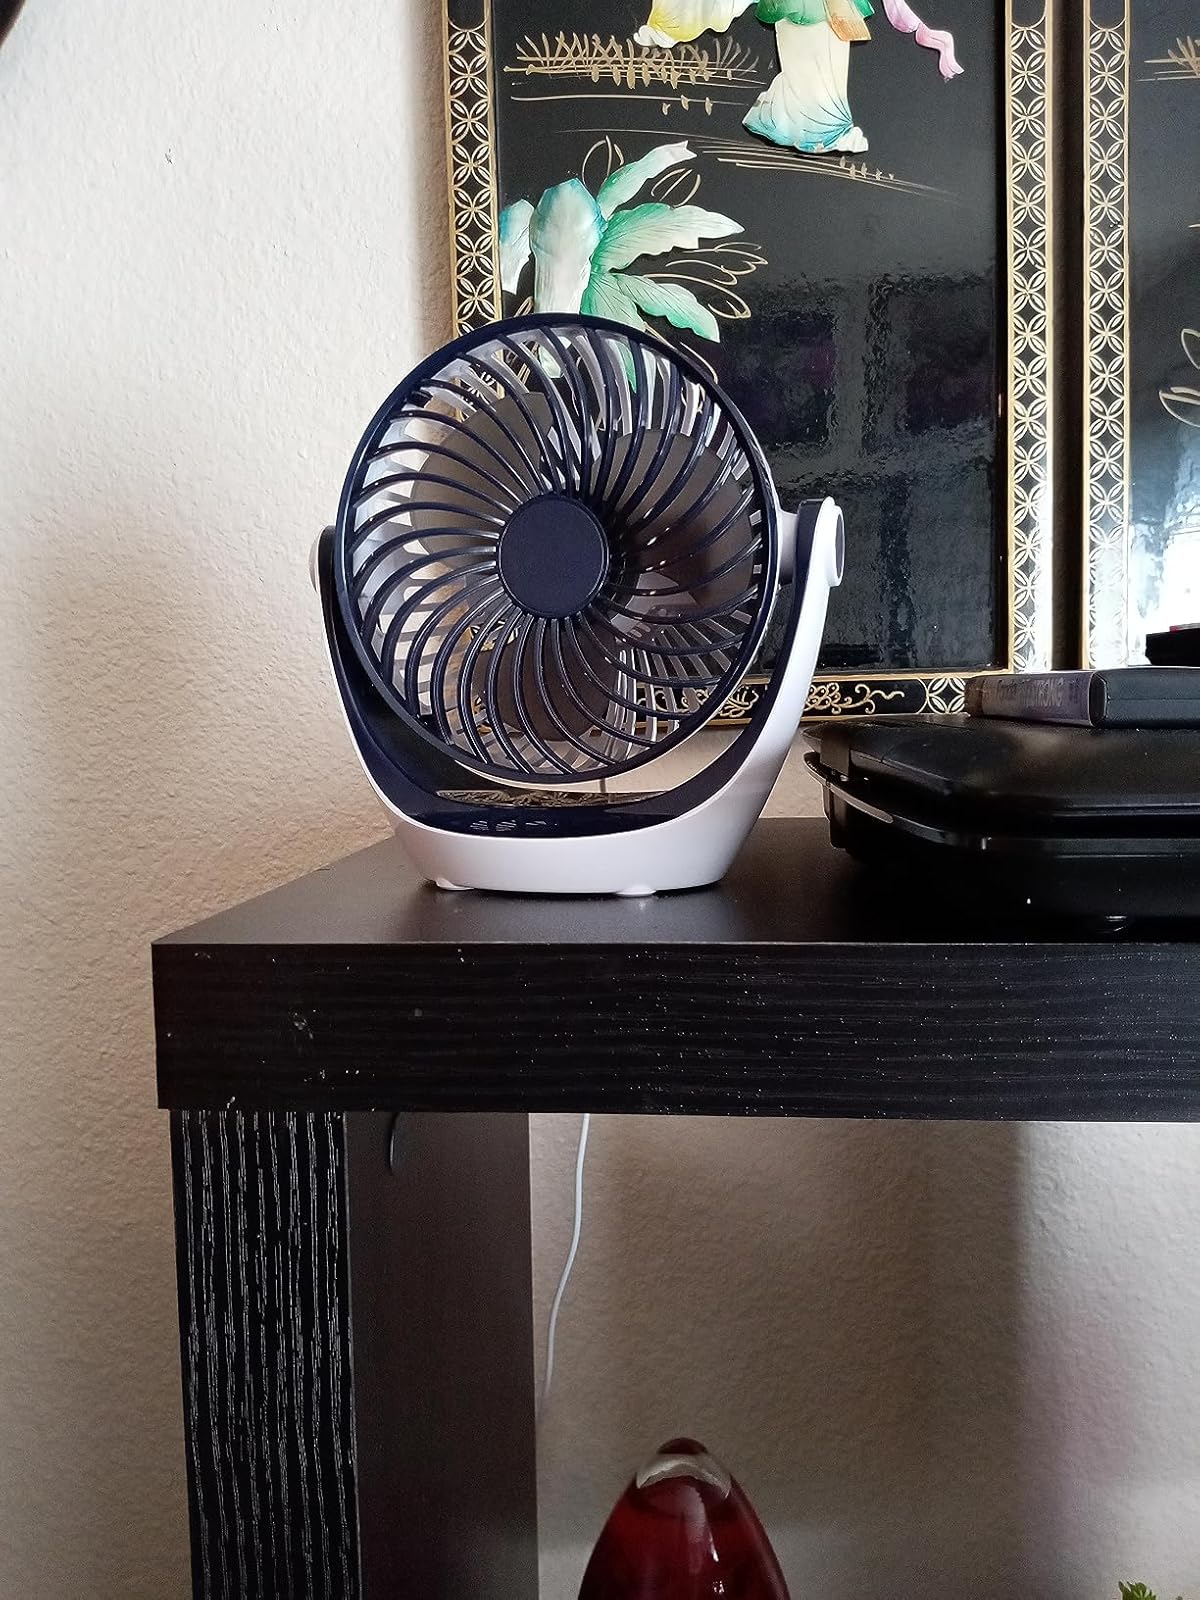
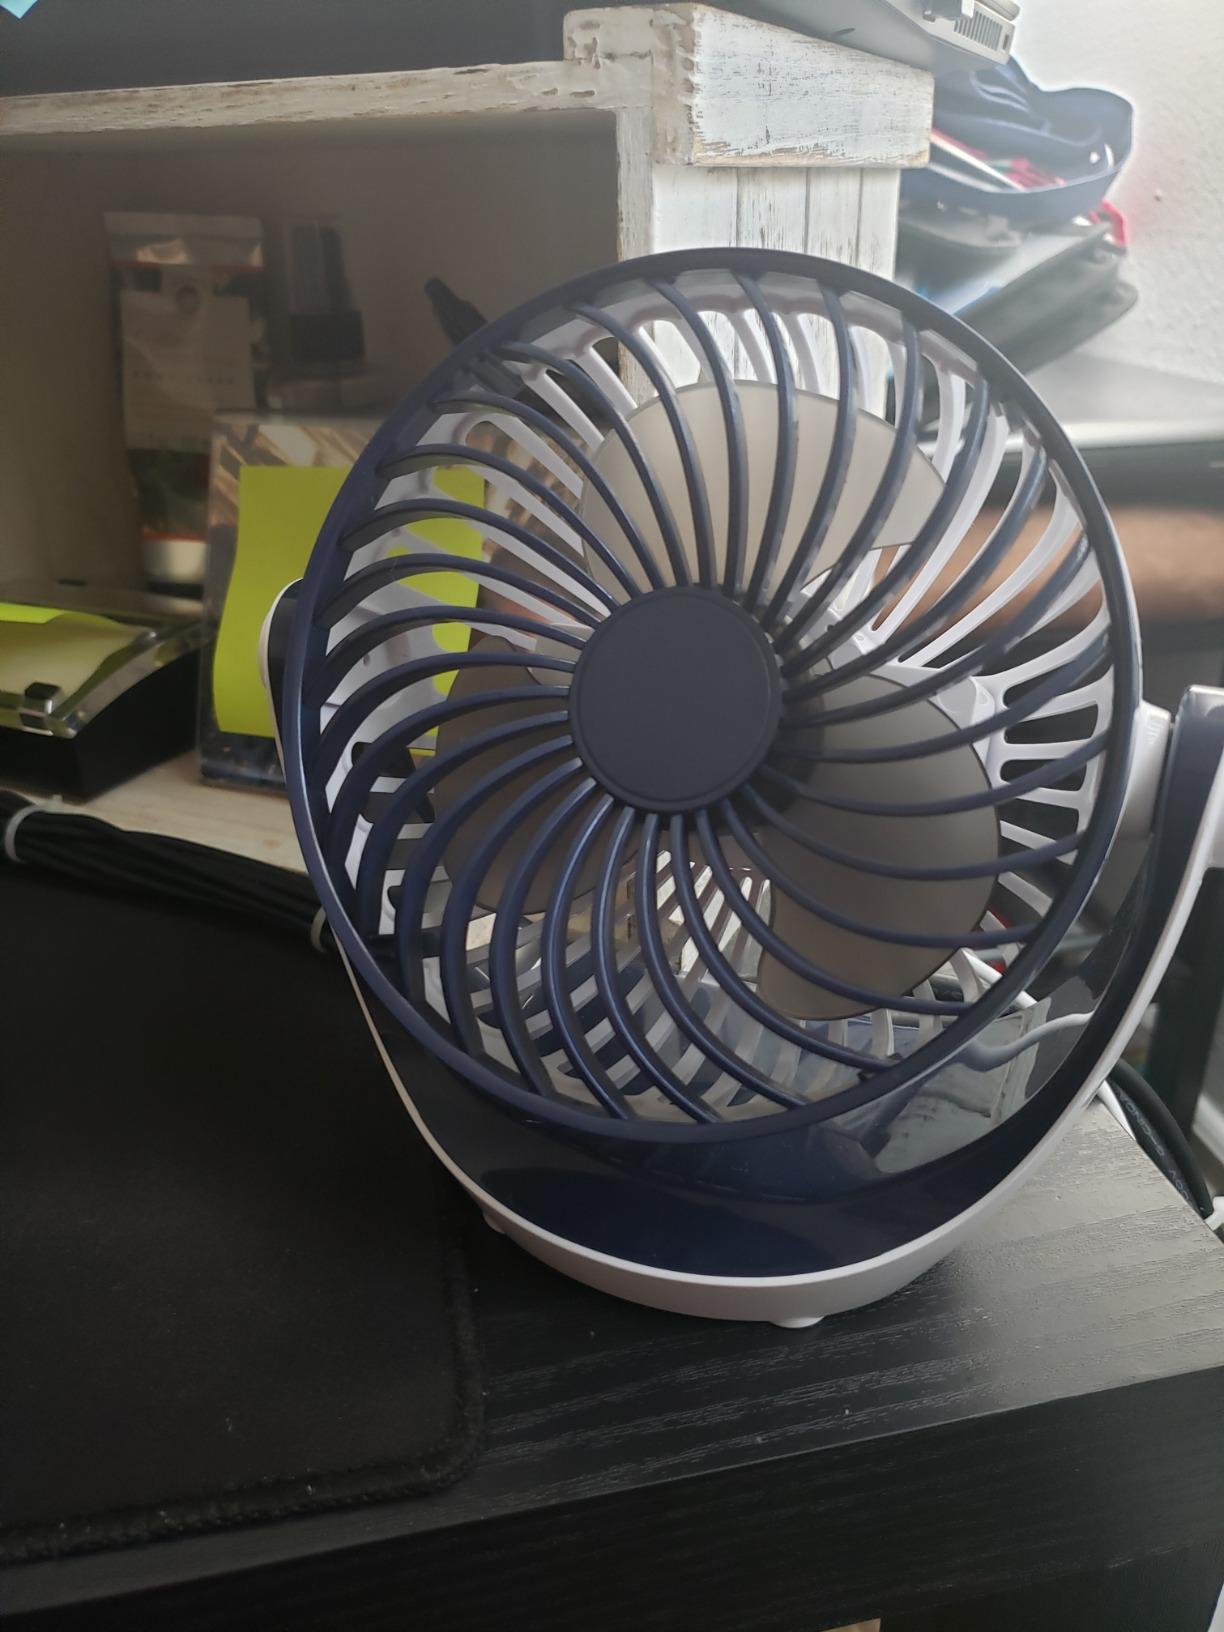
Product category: fan
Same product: yes